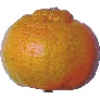
Label: mandarine